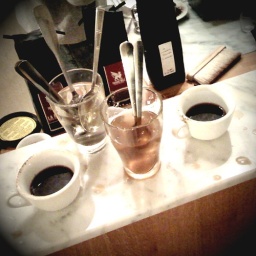
a cigarette in bed.... or dirty spoons in a glass of water...